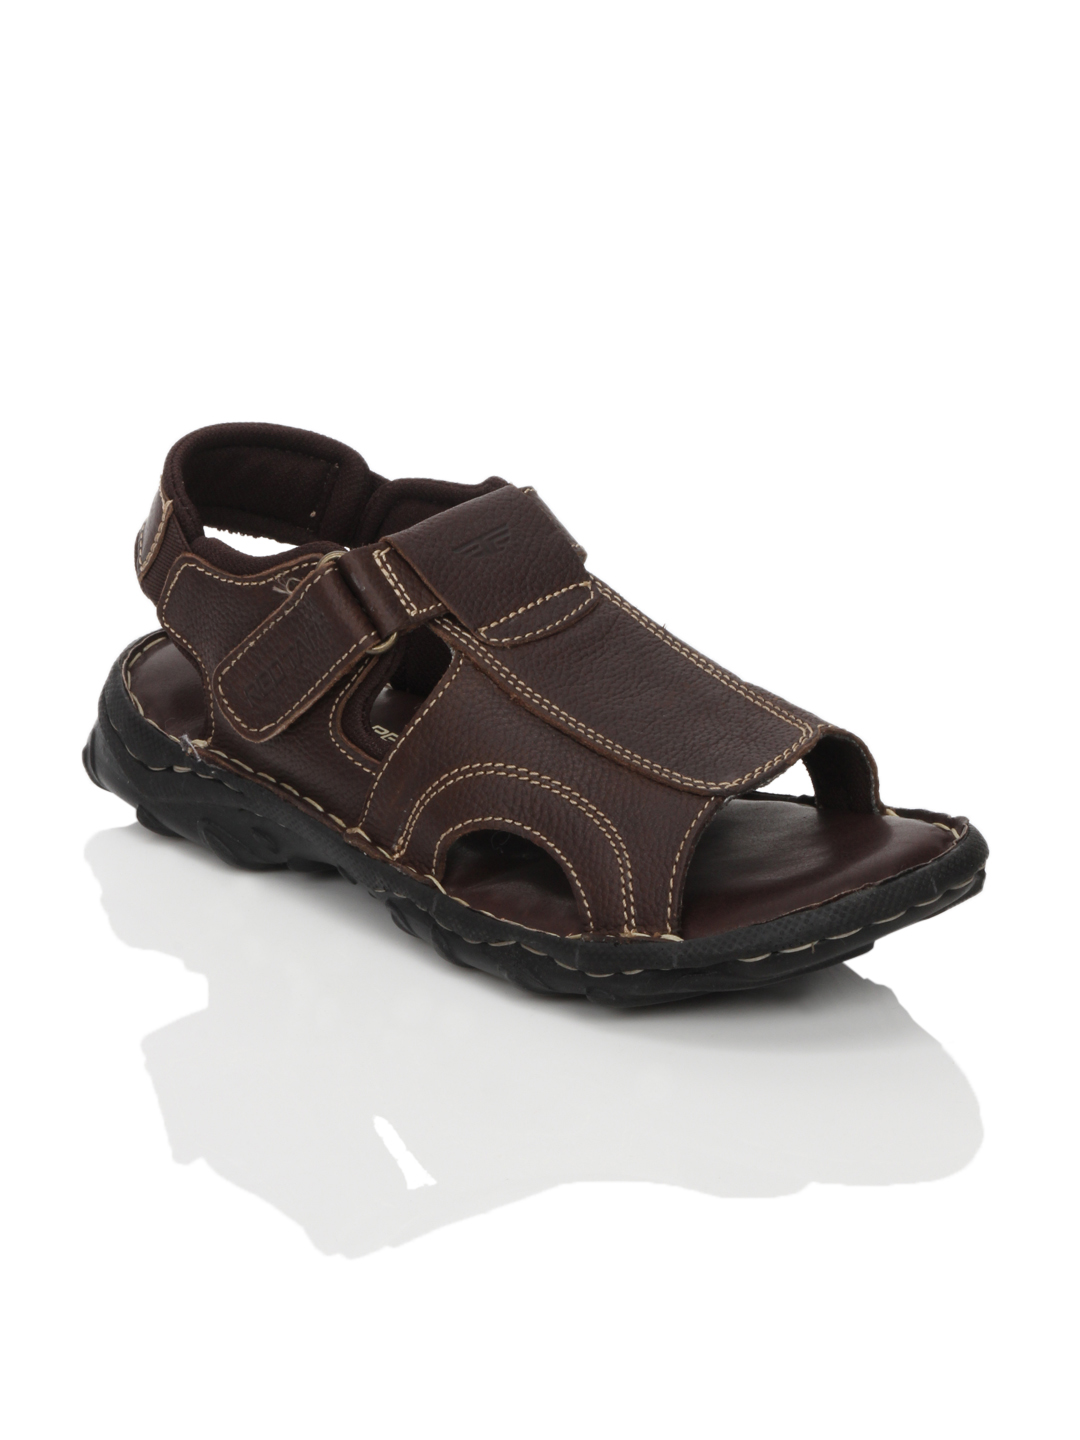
Red Tape Men Brown Sandals
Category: Footwear / Sandal / Sandals
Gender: Men
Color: Brown
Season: Summer 2012
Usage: Casual